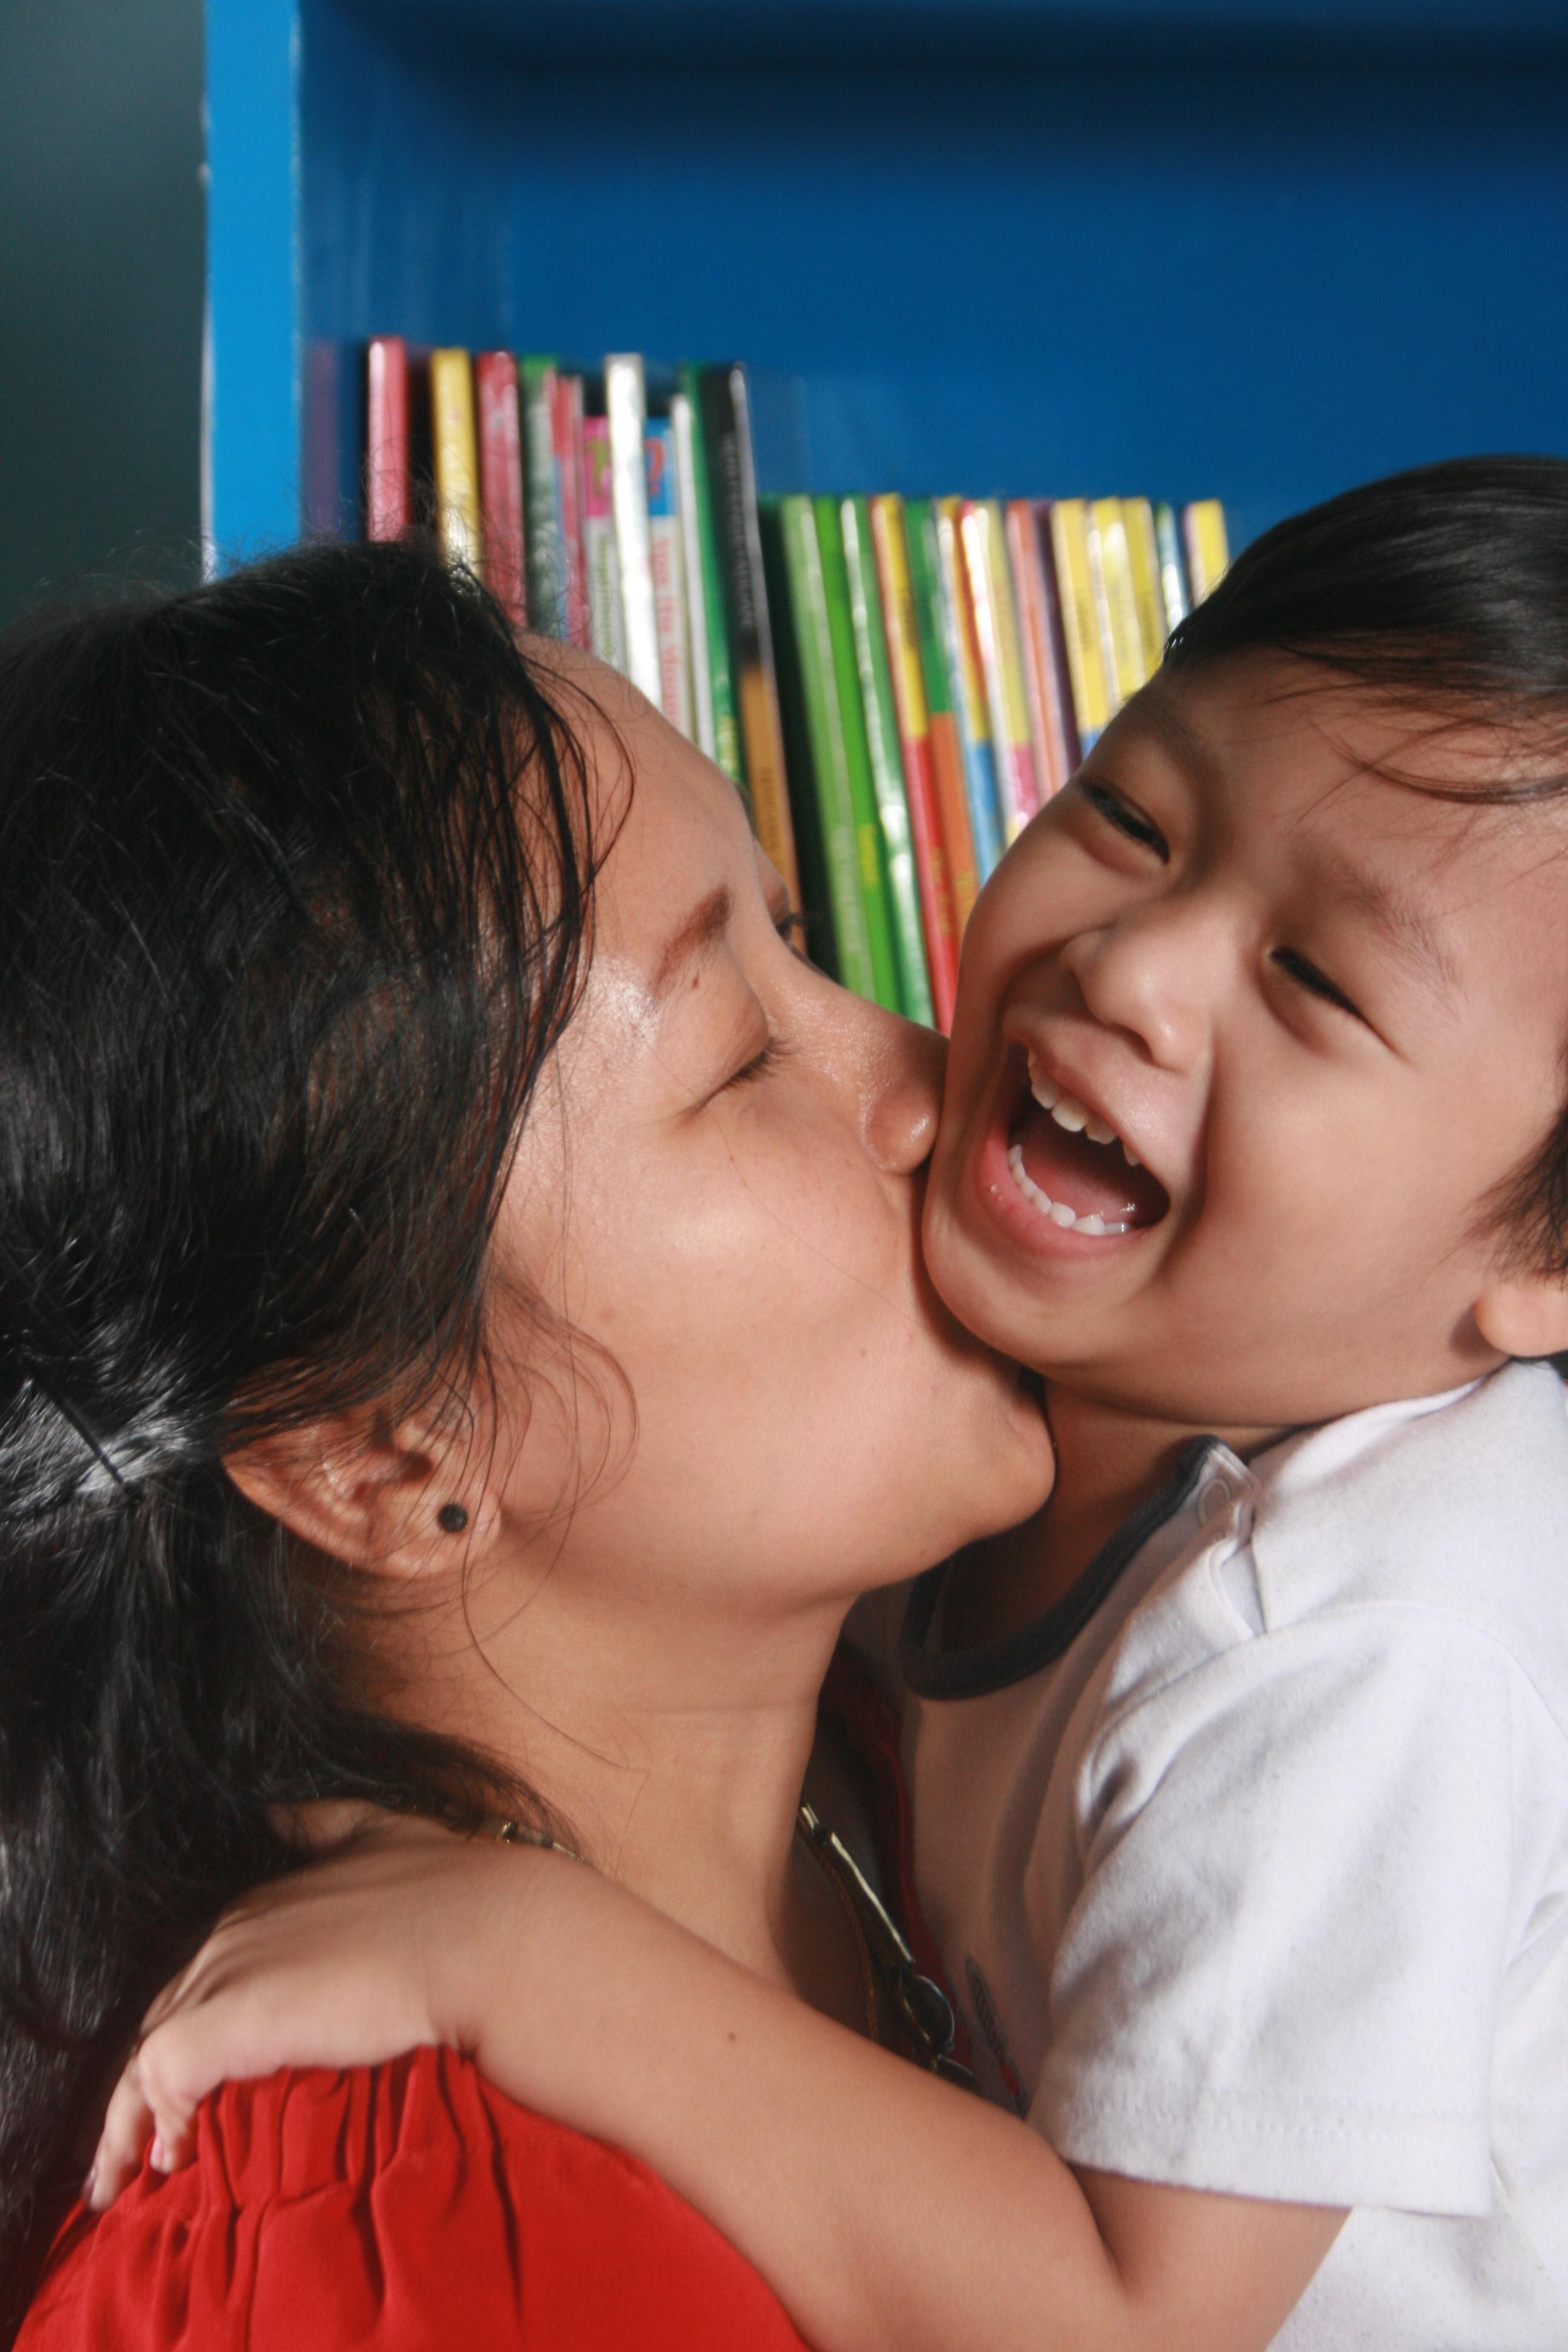
person, people, kid, kiss, romance, child, mouth, son, nose, mother, library, happy, organ, interaction, human action